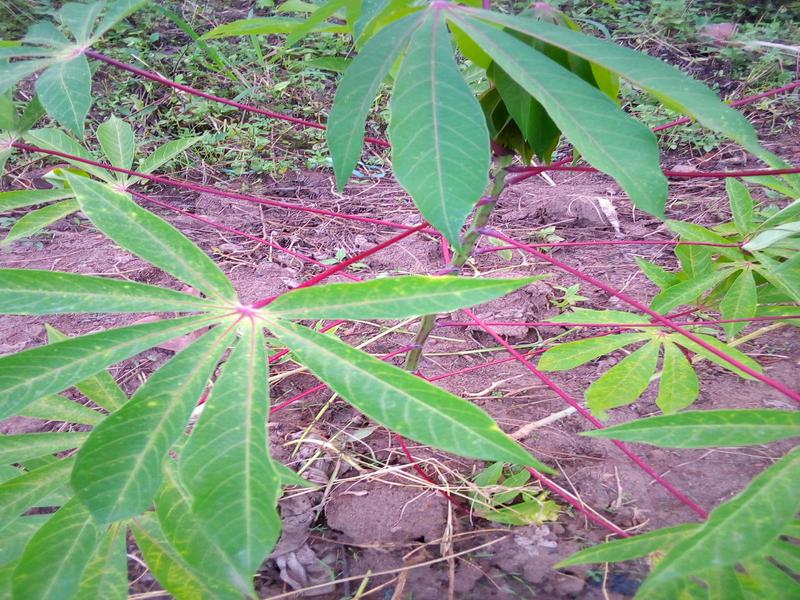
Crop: cassava
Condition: green_mottle